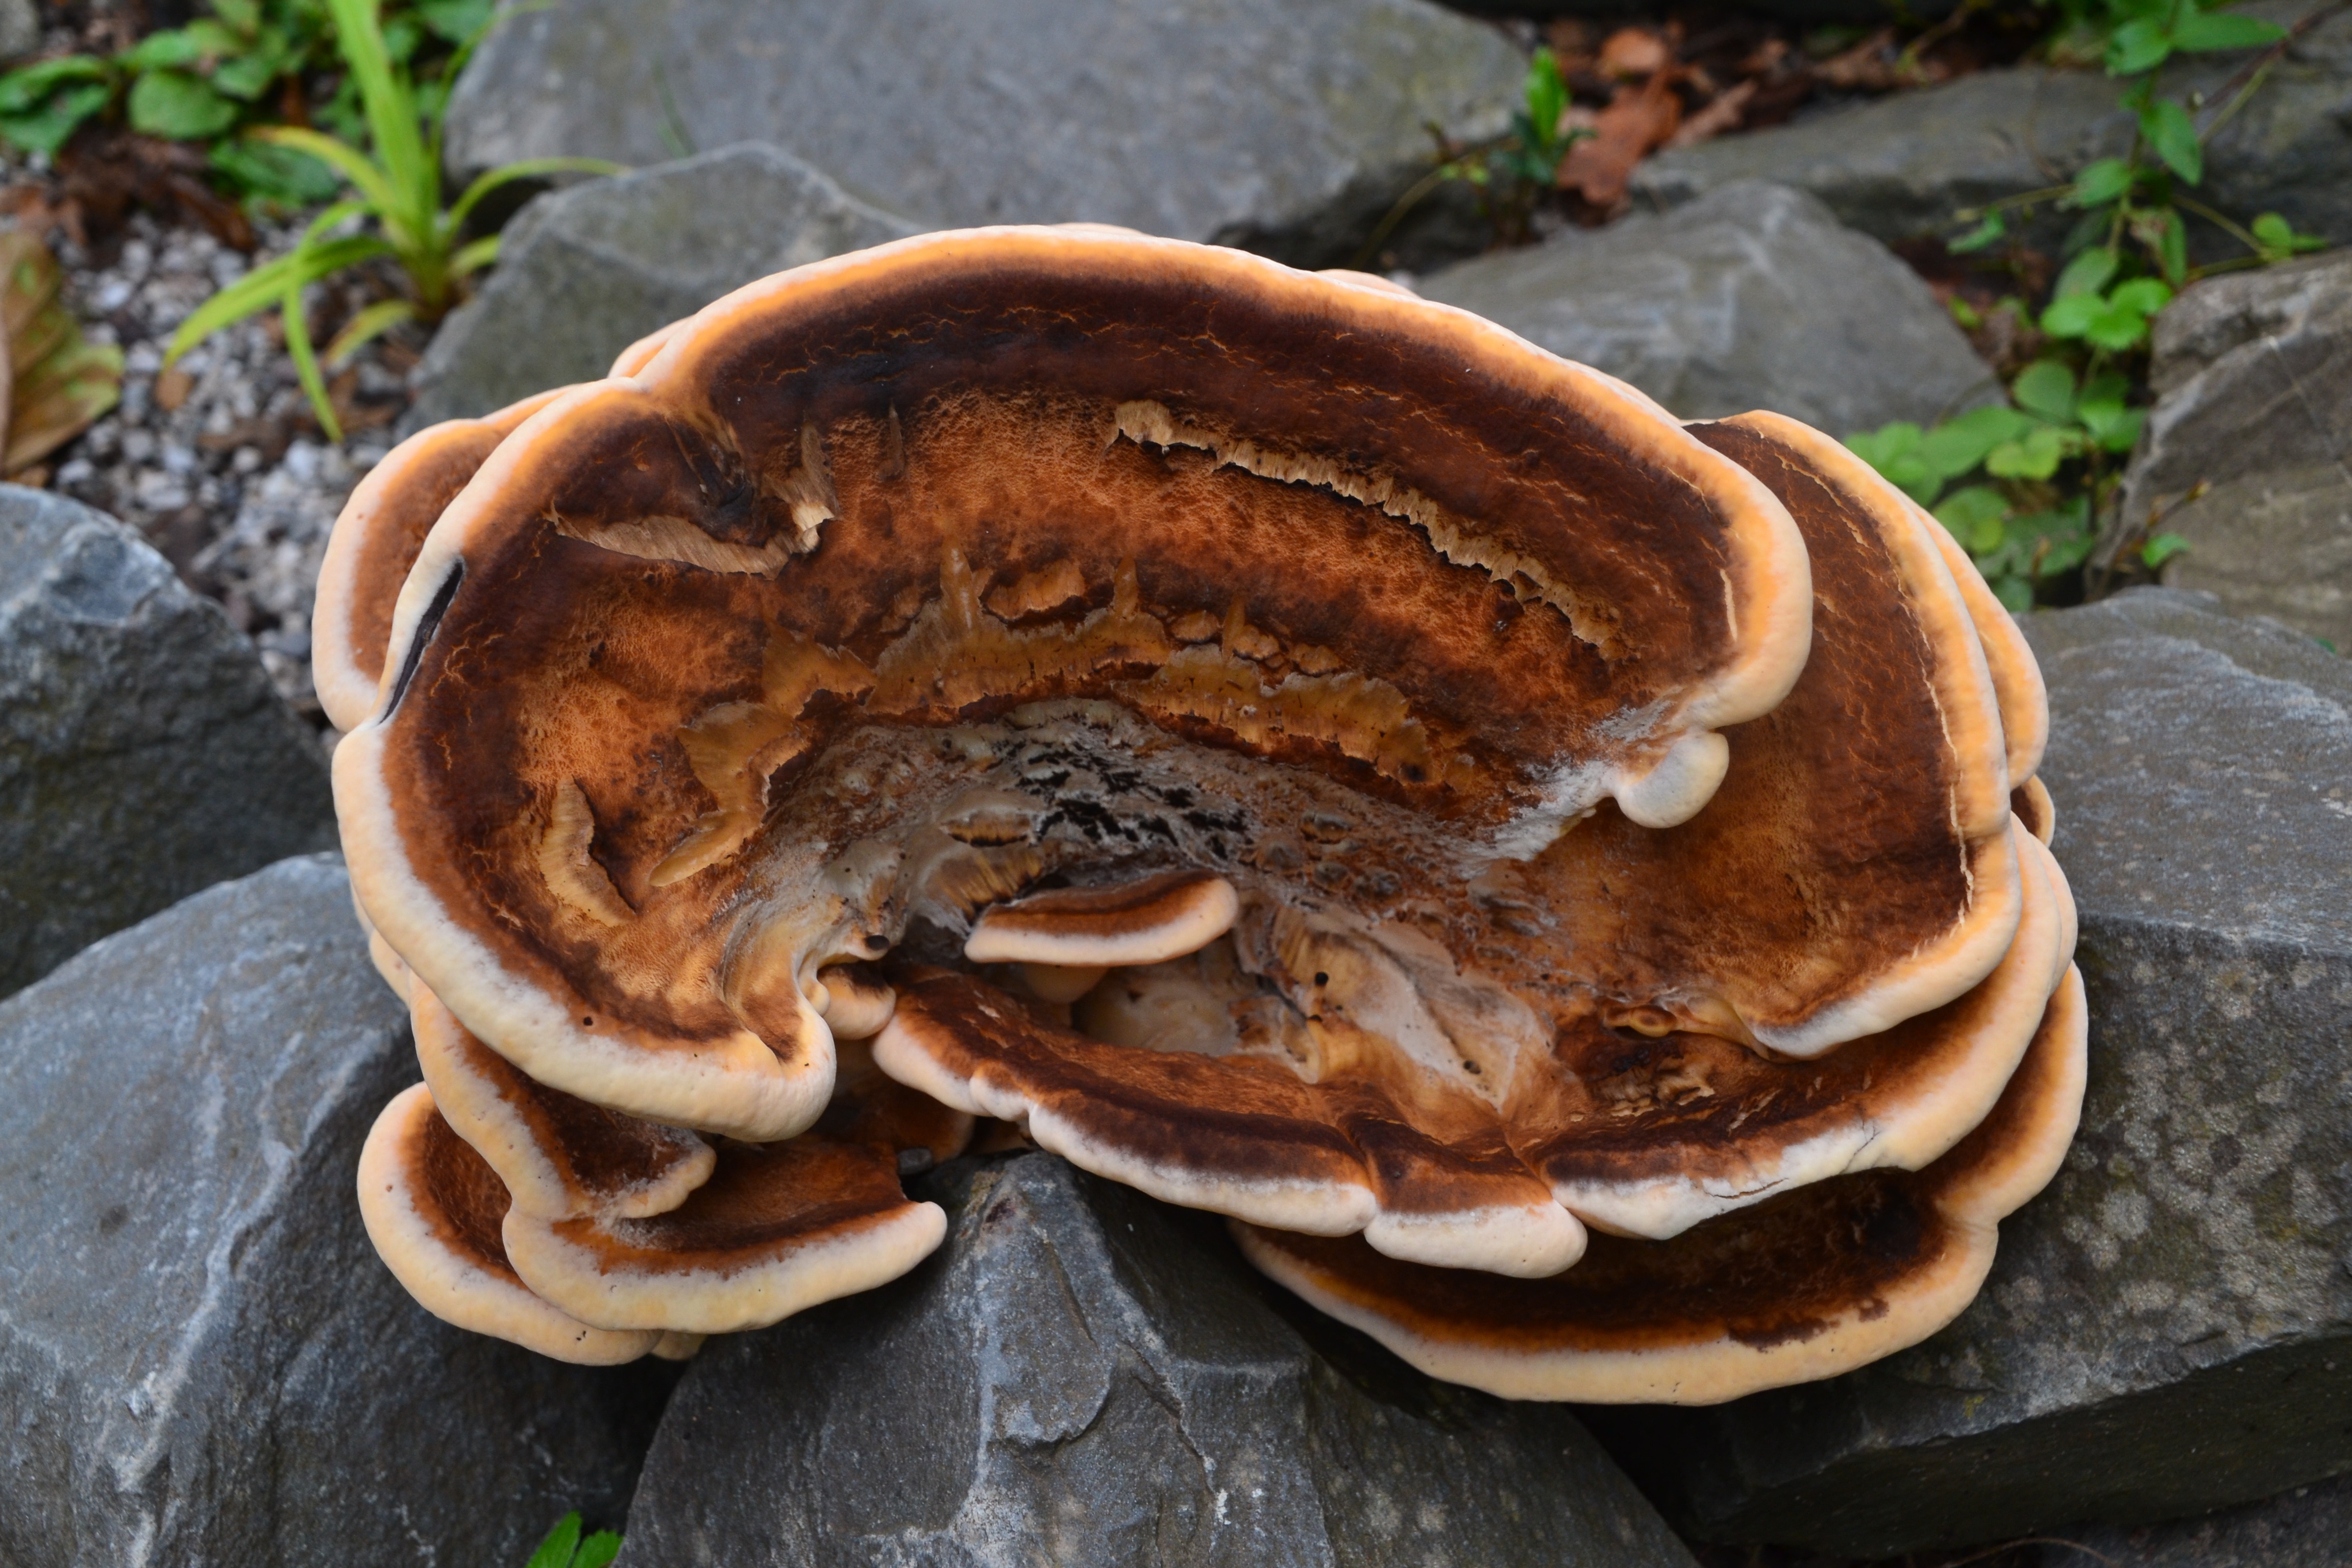
nature, forest, plant, dish, meal, food, autumn, mushroom, breakfast, tribe, toxic, shiitake, medicinal mushroom